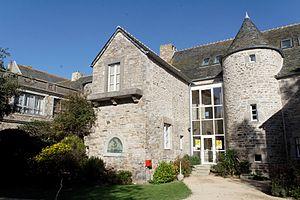
Jardin de la Station biologique de Roscoff, Finistère, France
La Station biologique de Roscoff est un centre de recherche et d'enseignement en biologie marine et écologie marine sous tutelle de la faculté des Sciences de Sorbonne Université, de l'INSU, et du CNRS.
Une station de biologie marine, appelée aussi station marine ou station maritime, est un centre de recherches situé à proximité de la mer et spécialisé dans l'étude de la flore côtière et de la faune marine.
La biologie marine, étude de la vie dans les mers et les océans, a contribué à l'avancée des connaissances dans de nombreux domaines : bien sûr en zoologie et en biologie, mais aussi en embryologie, dans le domaine de l'évolution, de l'écologie, etc. Ce dossier est destiné à rappeler les principales étapes de cette histoire et à orienter vers les articles majeurs.